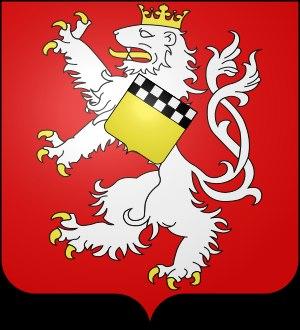
t'Serclaes est un patronyme brabançon. Le nom, très ancien, est issu de l'un des lignages de Bruxelles.